Apache

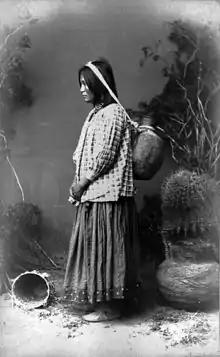
A Western Apache woman from the San Carlos group

Western Apache include Northern Tonto, Southern Tonto, Cibecue, White Mountain, and San Carlos groups. While these subgroups spoke the same language and had kinship ties, Western Apaches considered themselves as separate from each other, according to Goodwin. Other writers have used this term to refer to all non-Navajo Apachean peoples living west of the Rio Grande (thus failing to distinguish the Chiricahua from the other Apacheans). Goodwin's formulation: "all those Apache peoples who have lived within the present boundaries of the state of Arizona during historic times with the exception of the Chiricahua, Warm Springs, and allied Apache, and a small band of Apaches known as the Apache Mansos, who lived in the vicinity of Tucson."